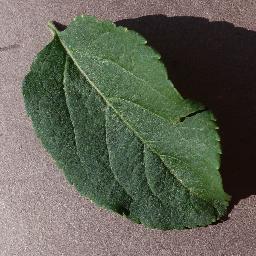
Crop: apple
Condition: healthy